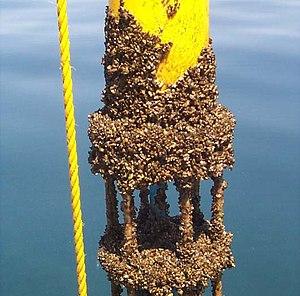
Les bivalves sont une classe de mollusques d'eau douce et d'eau de mer, nommée également Pelecypoda ou Lamellibranchia. Cette classe comprend notamment les palourdes, les huîtres, les moules, les pétoncles et de nombreuses autres familles de coquillages. Leur corps aplati latéralement est recouvert d'une coquille constituée de deux parties distinctes et plus ou moins symétriques. Elles sont reliées l'une à l'autre et peuvent s'ouvrir ou se refermer. La majorité se nourrissent en filtrant l'eau, et n'ont pas de tête ou de radula. Les branchies, appelées cténidies, outre leur rôle dans la respiration, captent les substances nutritives contenues dans l'eau et ont ainsi un rôle important dans l'alimentation. La plupart des bivalves s'enfouissent dans les sédiments des fonds marins, où ils sont à l'abri des prédateurs. D'autres vivent sur le fond marin, ou se fixent sur des rochers ou autres surfaces dures. Quelques-uns peuvent percer des éléments en bois, en argile ou en pierre pour vivre à l'intérieur de ces matériaux. Enfin, certains bivalves comme les pétoncles peuvent nager.